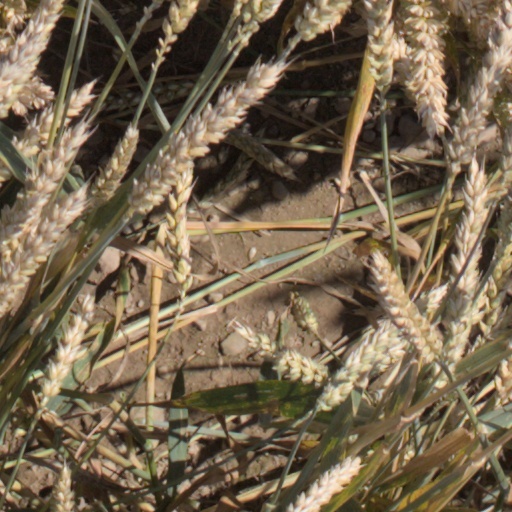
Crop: wheat